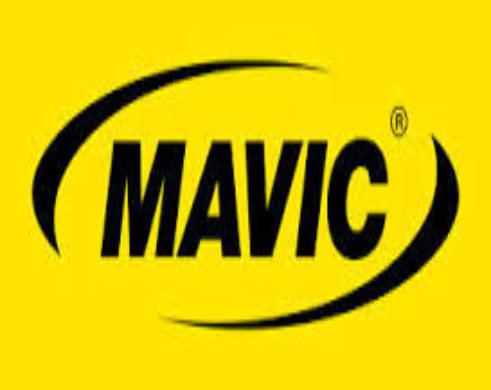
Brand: Mavic
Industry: Electronic